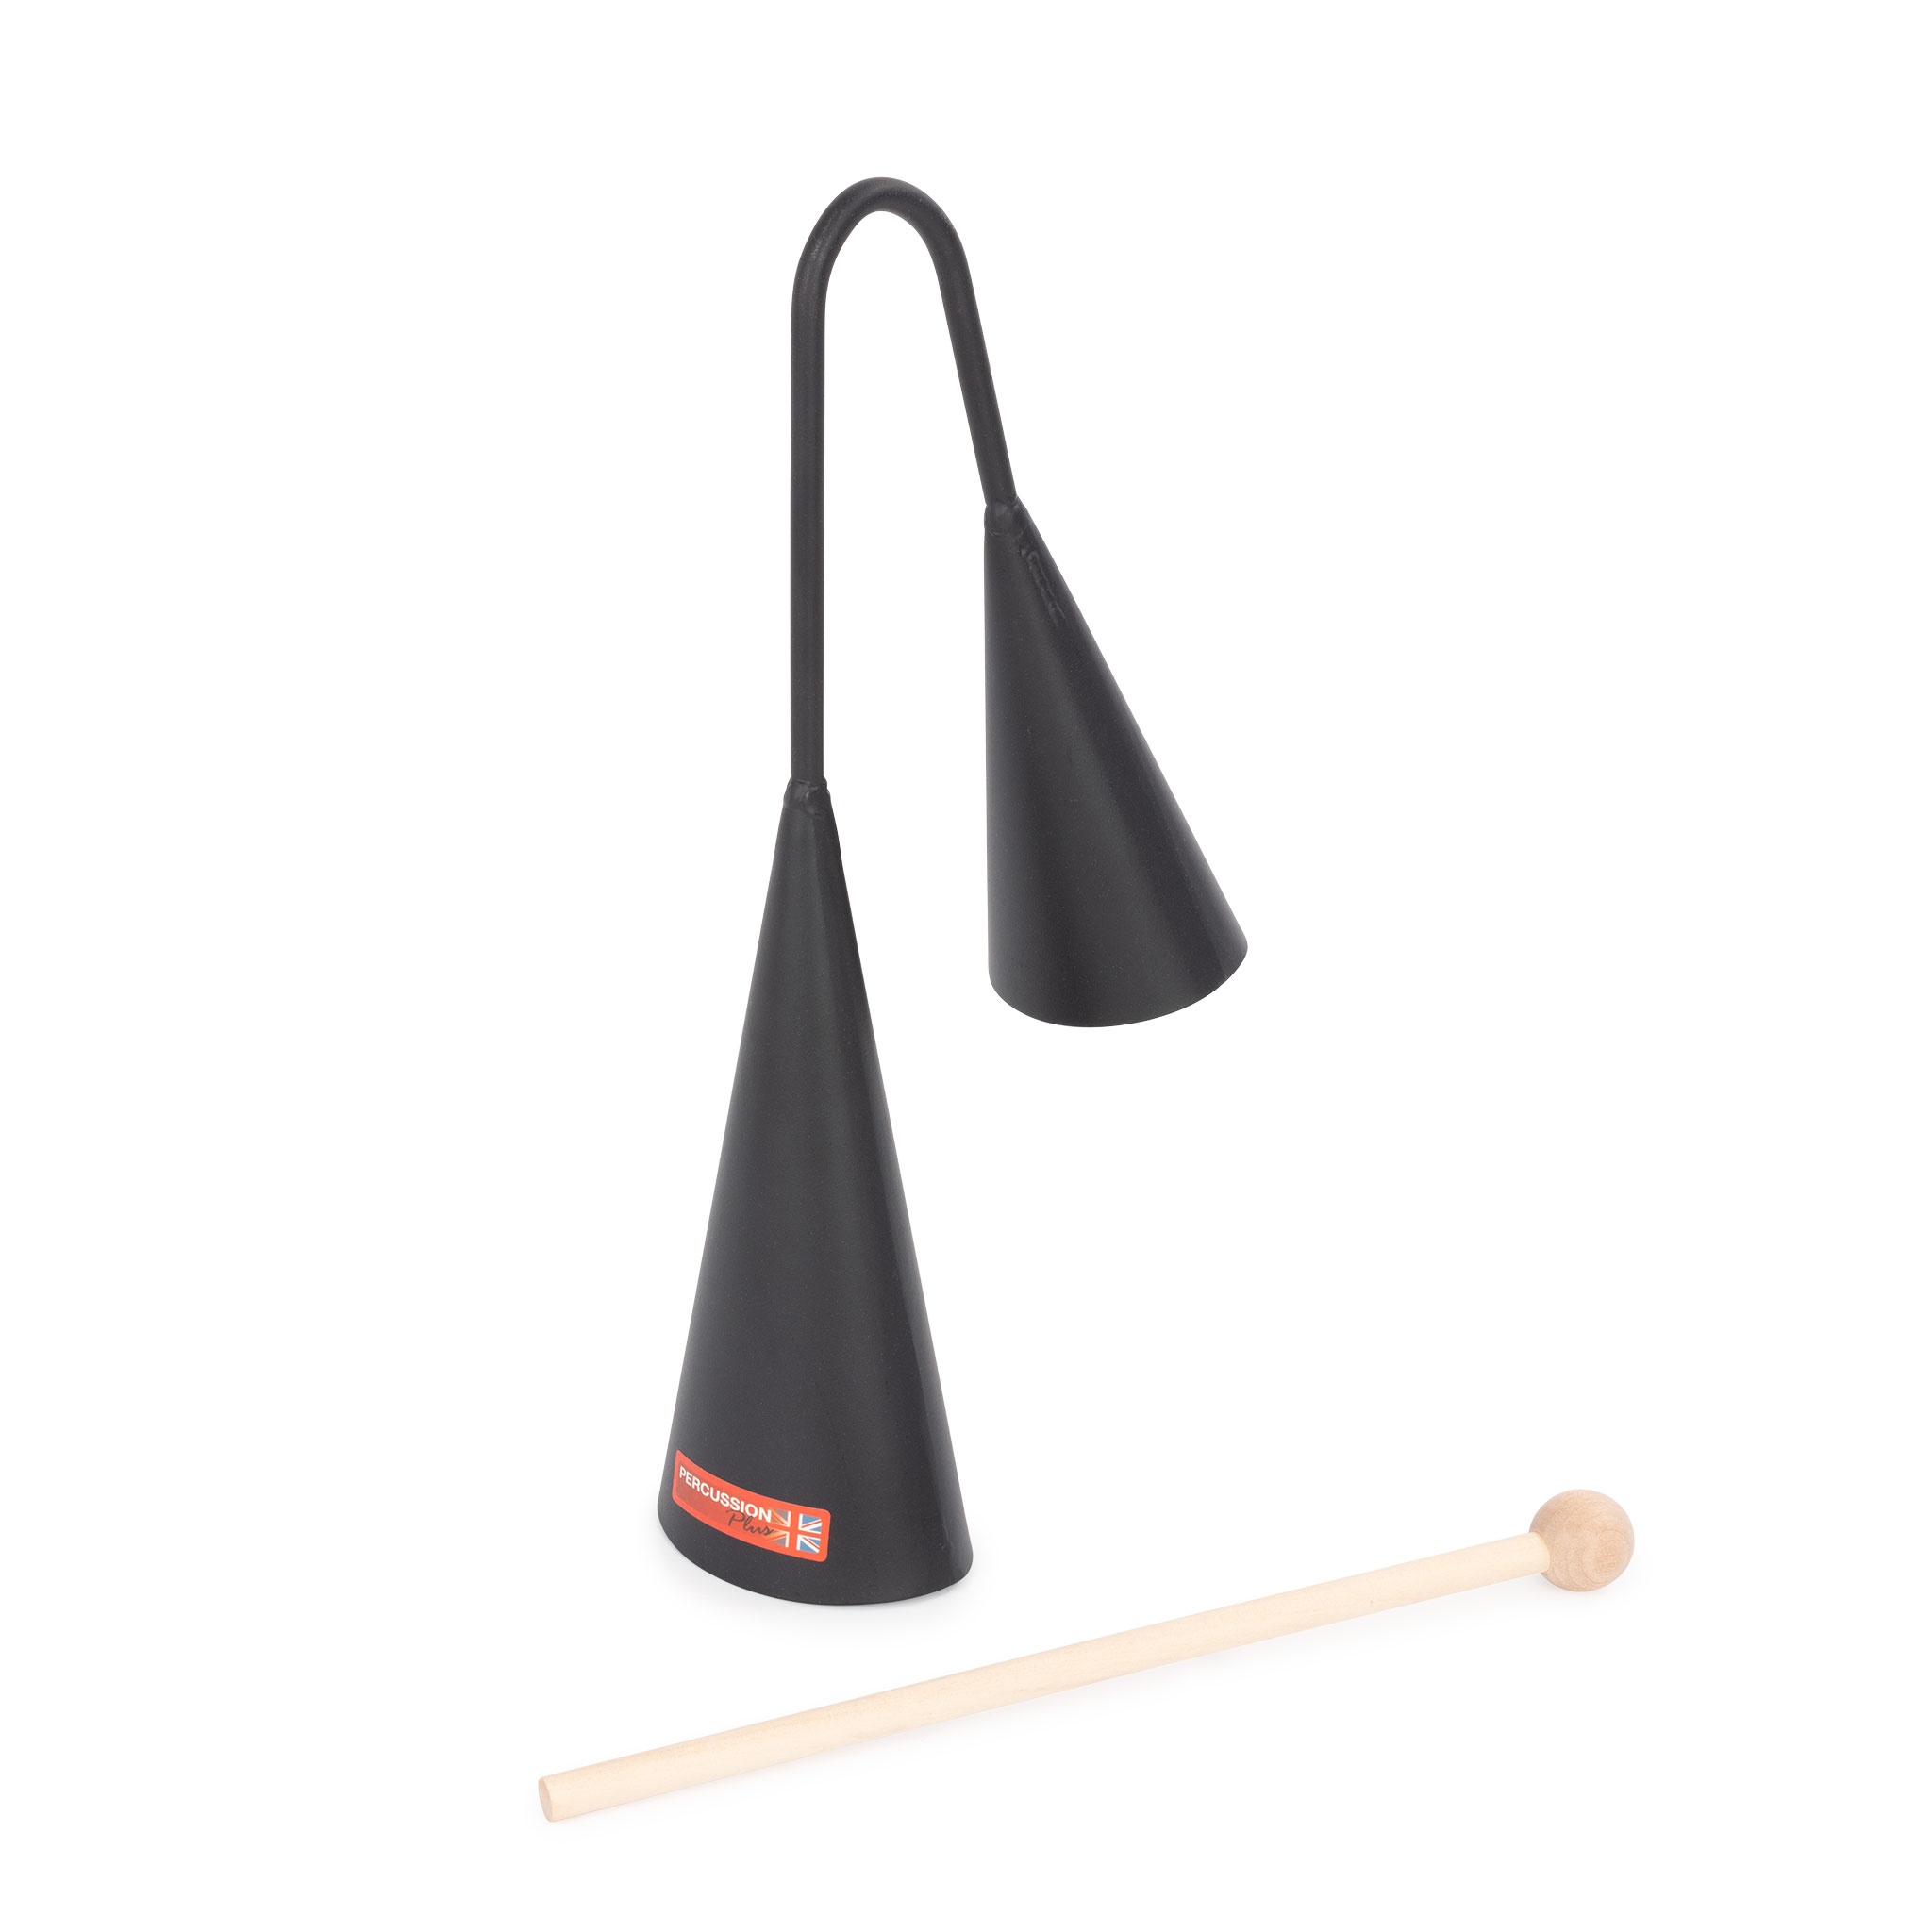
Percussion Plus medium double agogo bells
Introducing the Percussion Plus medium double agogo bells These traditional agogo bells are a great addition to any existing samba outfit and are also good for developing rhythm in primary or secondary education. This instrument consists of two, tonally matched bells which are constructed in the traditional U shape design. The sound is clear and bright, sounding a little like two different sized cowbells.
Brand: Percussion Plus
Category: Arts & Entertainment > Hobbies & Creative Arts > Musical Instruments > Percussion > Hand Percussion > Musical Cowbells